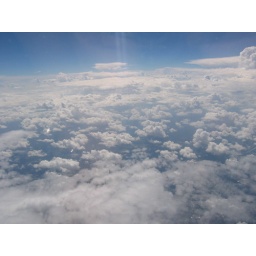
Clouds in the sky from the airplane